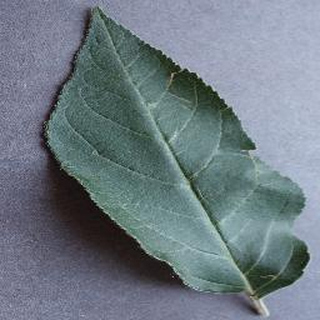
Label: healthy_apple